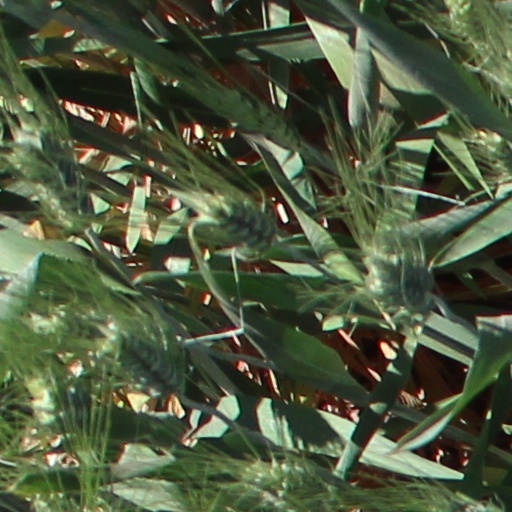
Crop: wheat